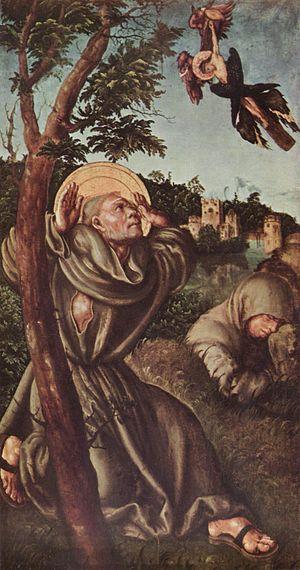
Cette page concerne l'année 1224 du calendrier julien.